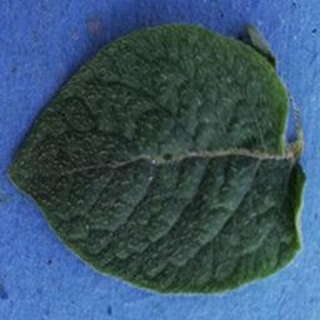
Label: healthy_potato